Boggs Mountain

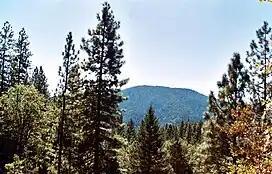
Bogg Mountain State Forest, Cobb Mountain in background

Henry C. Boggs was an early settler in Lake County who was active in ranching, property, timber and banking in the late 19th century. In 1878 he bought timberland tracts within what is now Boggs Mountain Demonstration State Forest. He and his partners began logging the Boggs Mountain in the early 1880s, the first known use by Europeans. From 1880 to 1885 one of his sons ran two sawmills on the northeast of the mountain. Lumber was need for underground supports in the borax mine at Borax Lake, north of Clearlake, and in the Sulphur Bank Mine. Wood was also needed for the mines' reducing furnaces. Most of this came from the volcanic uplands of Kelsey Creek and neighboring watersheds.